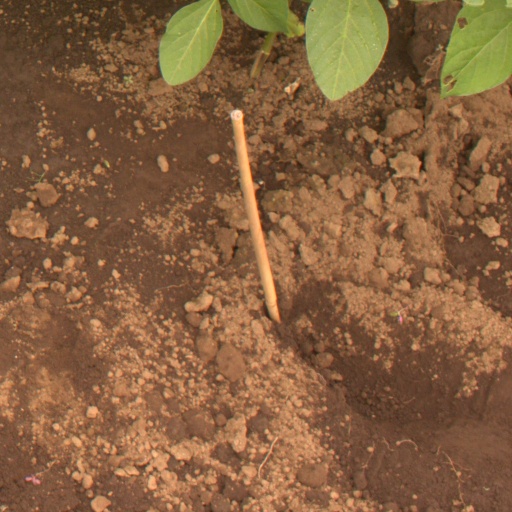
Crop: soybean